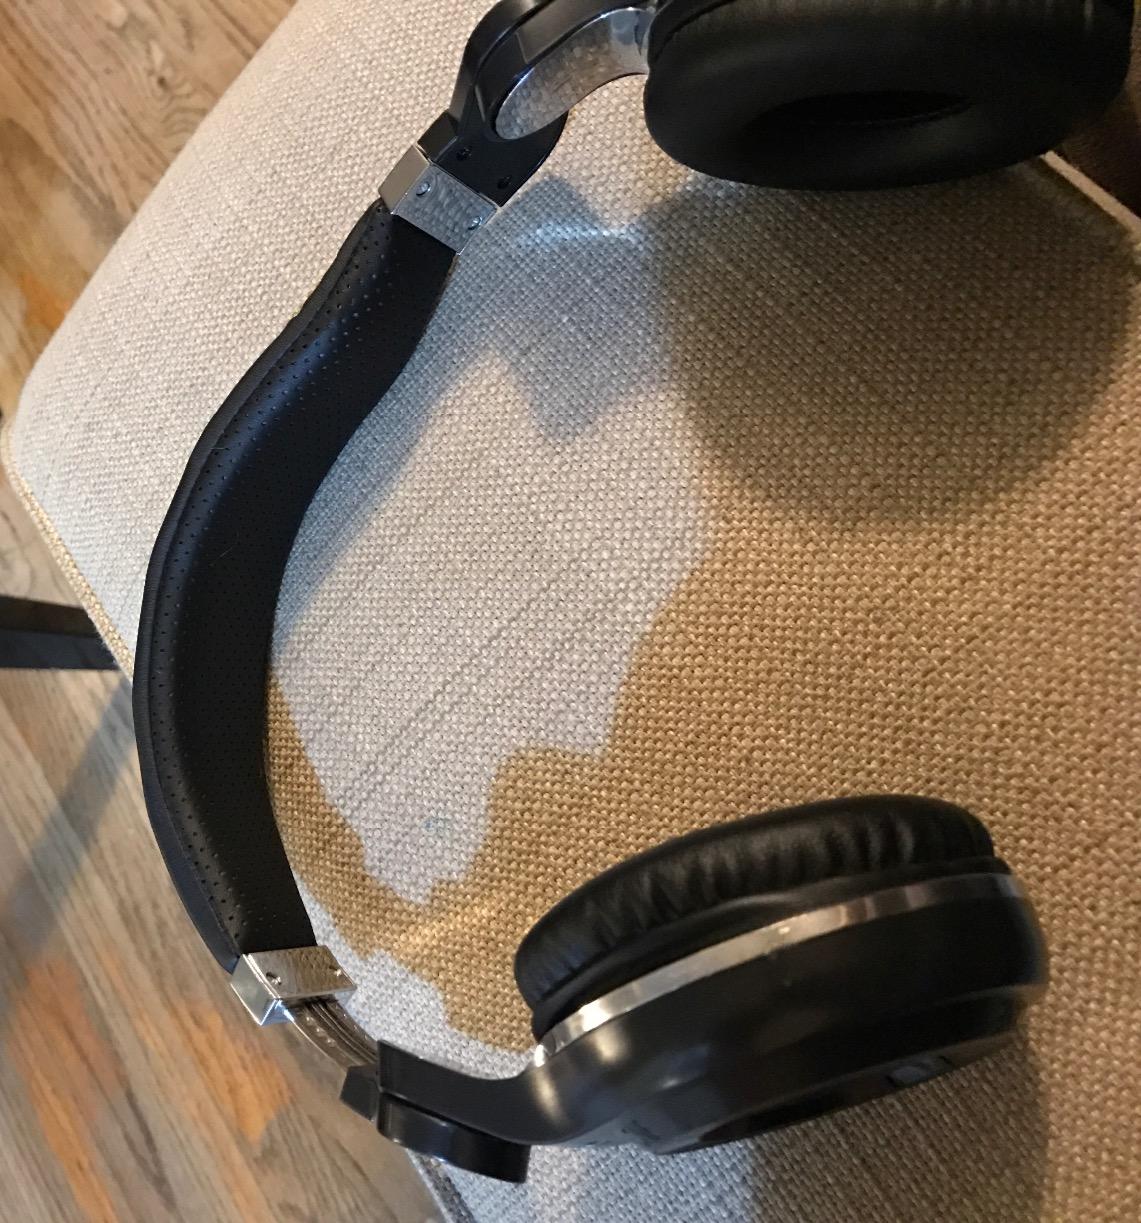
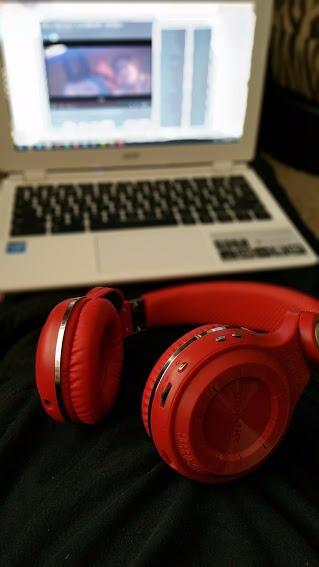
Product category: headphones
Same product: no